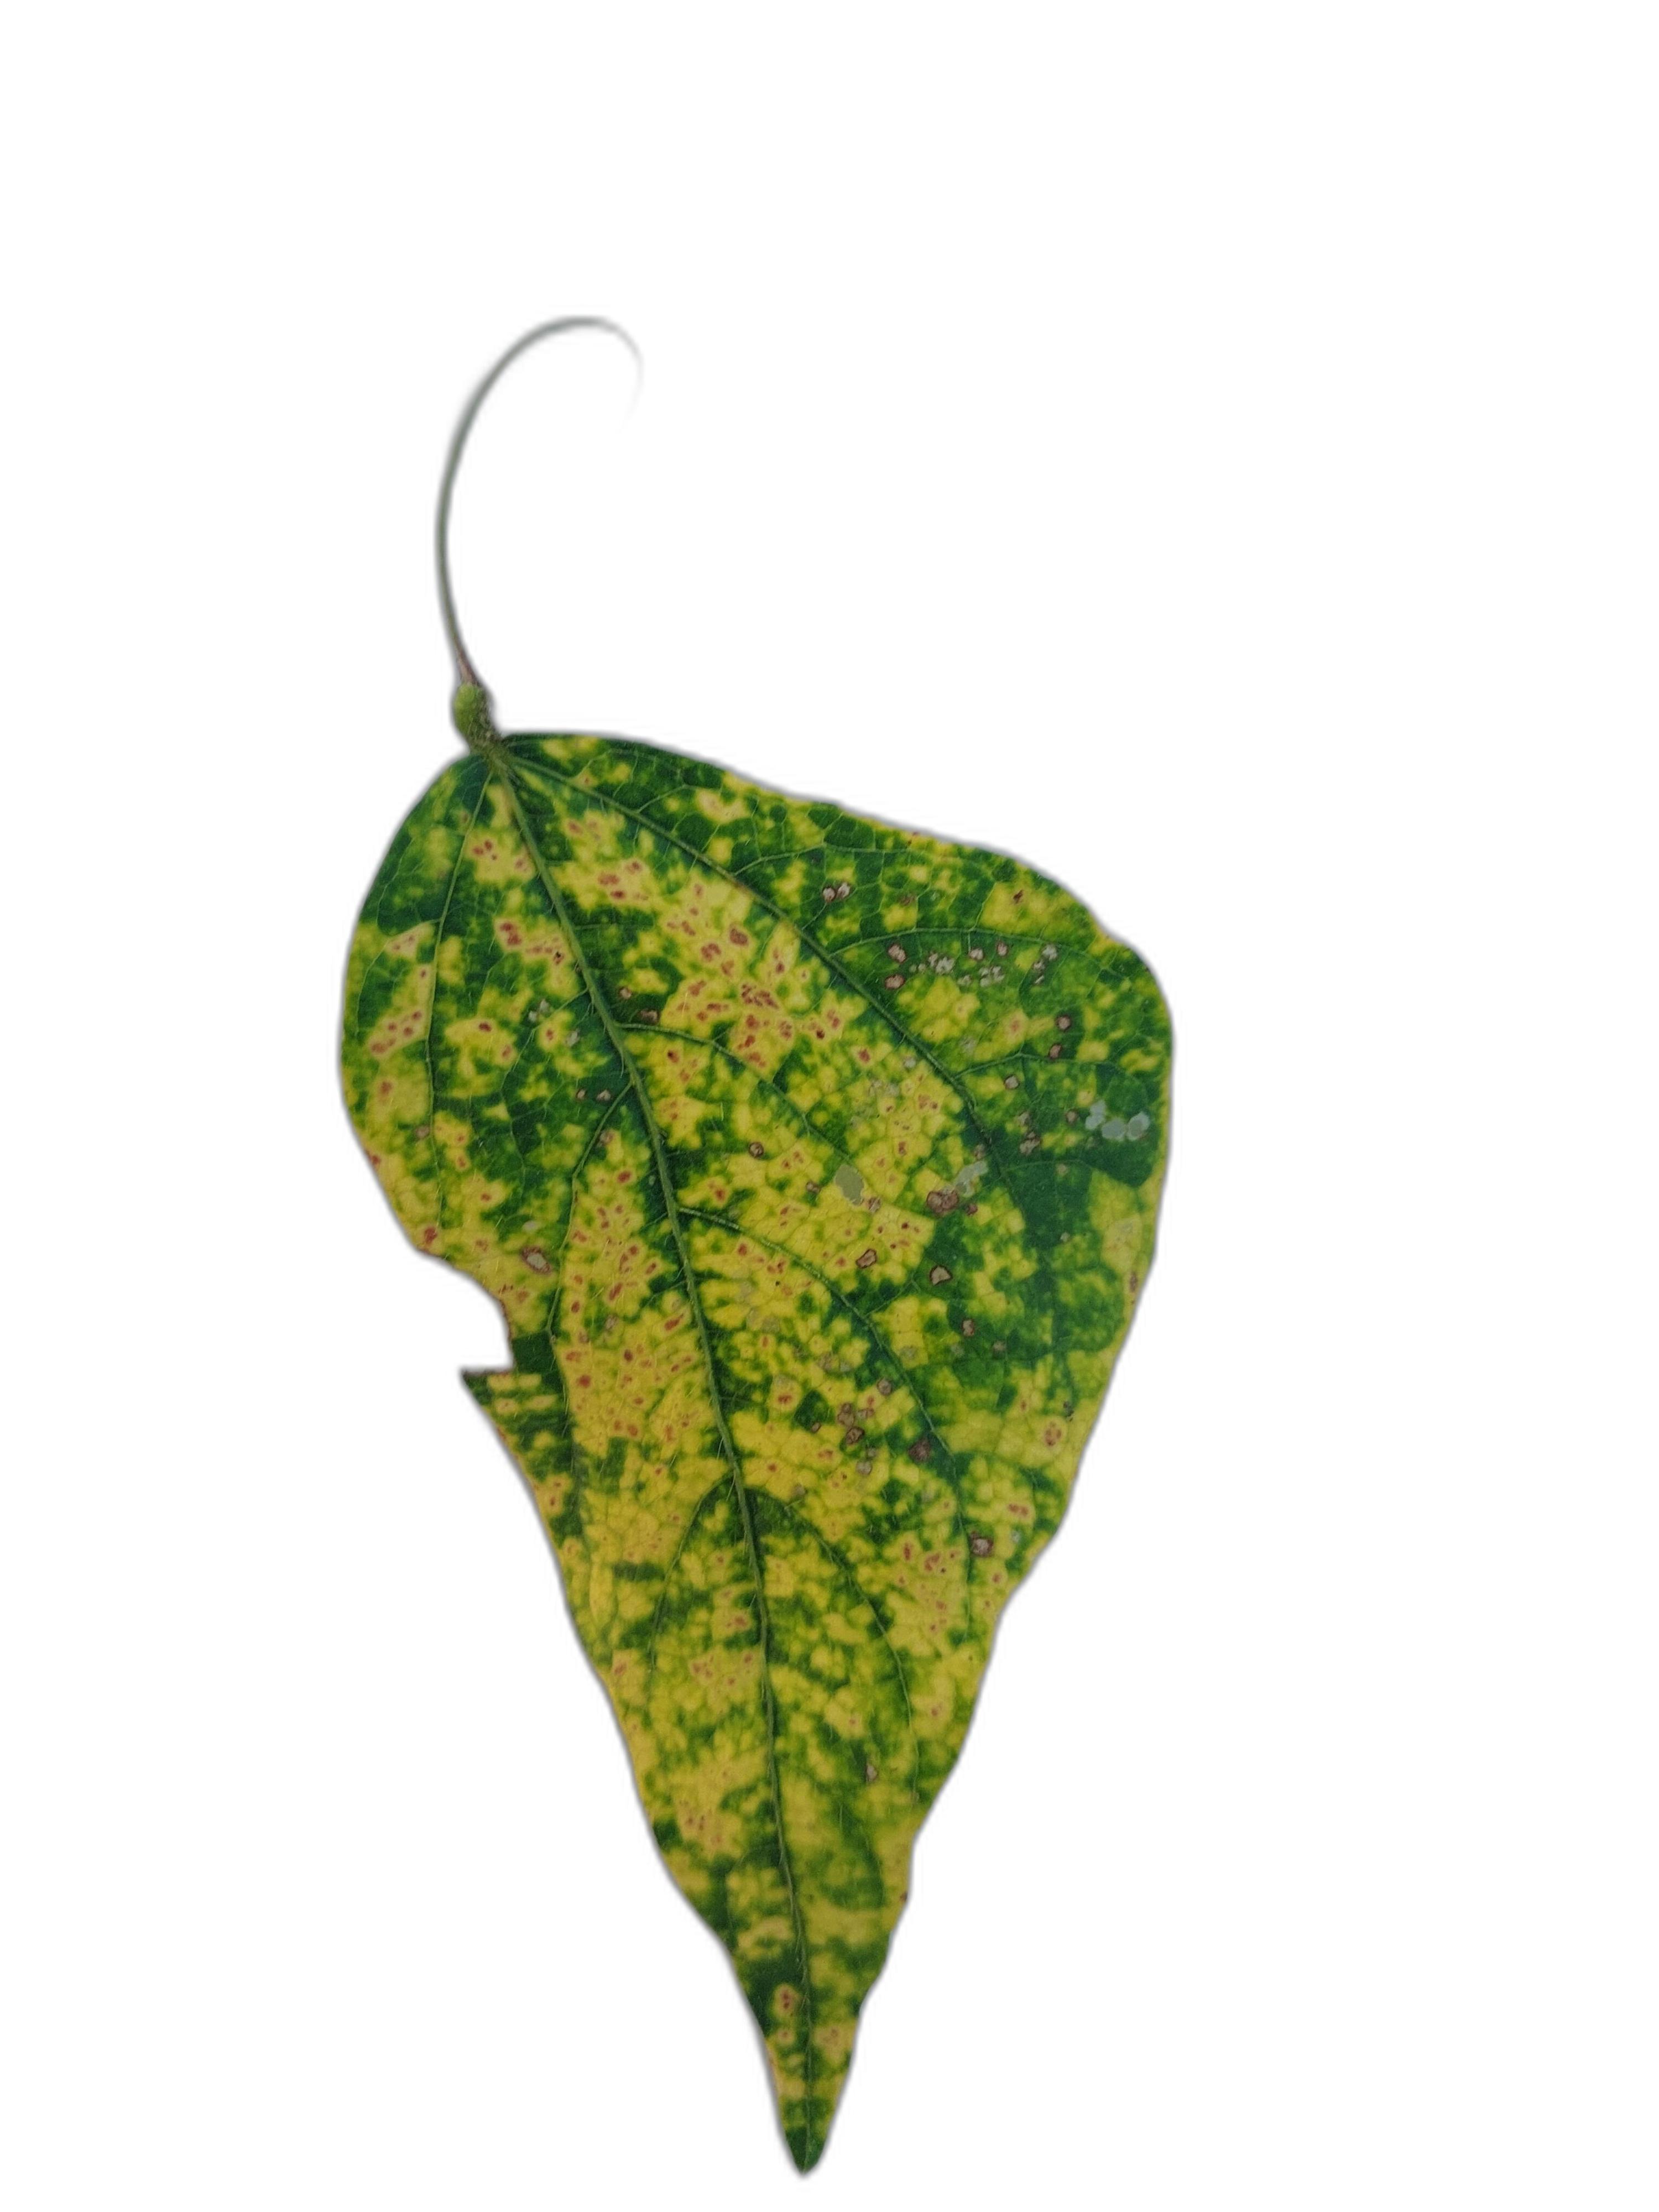
Label: Yellow Mosaic